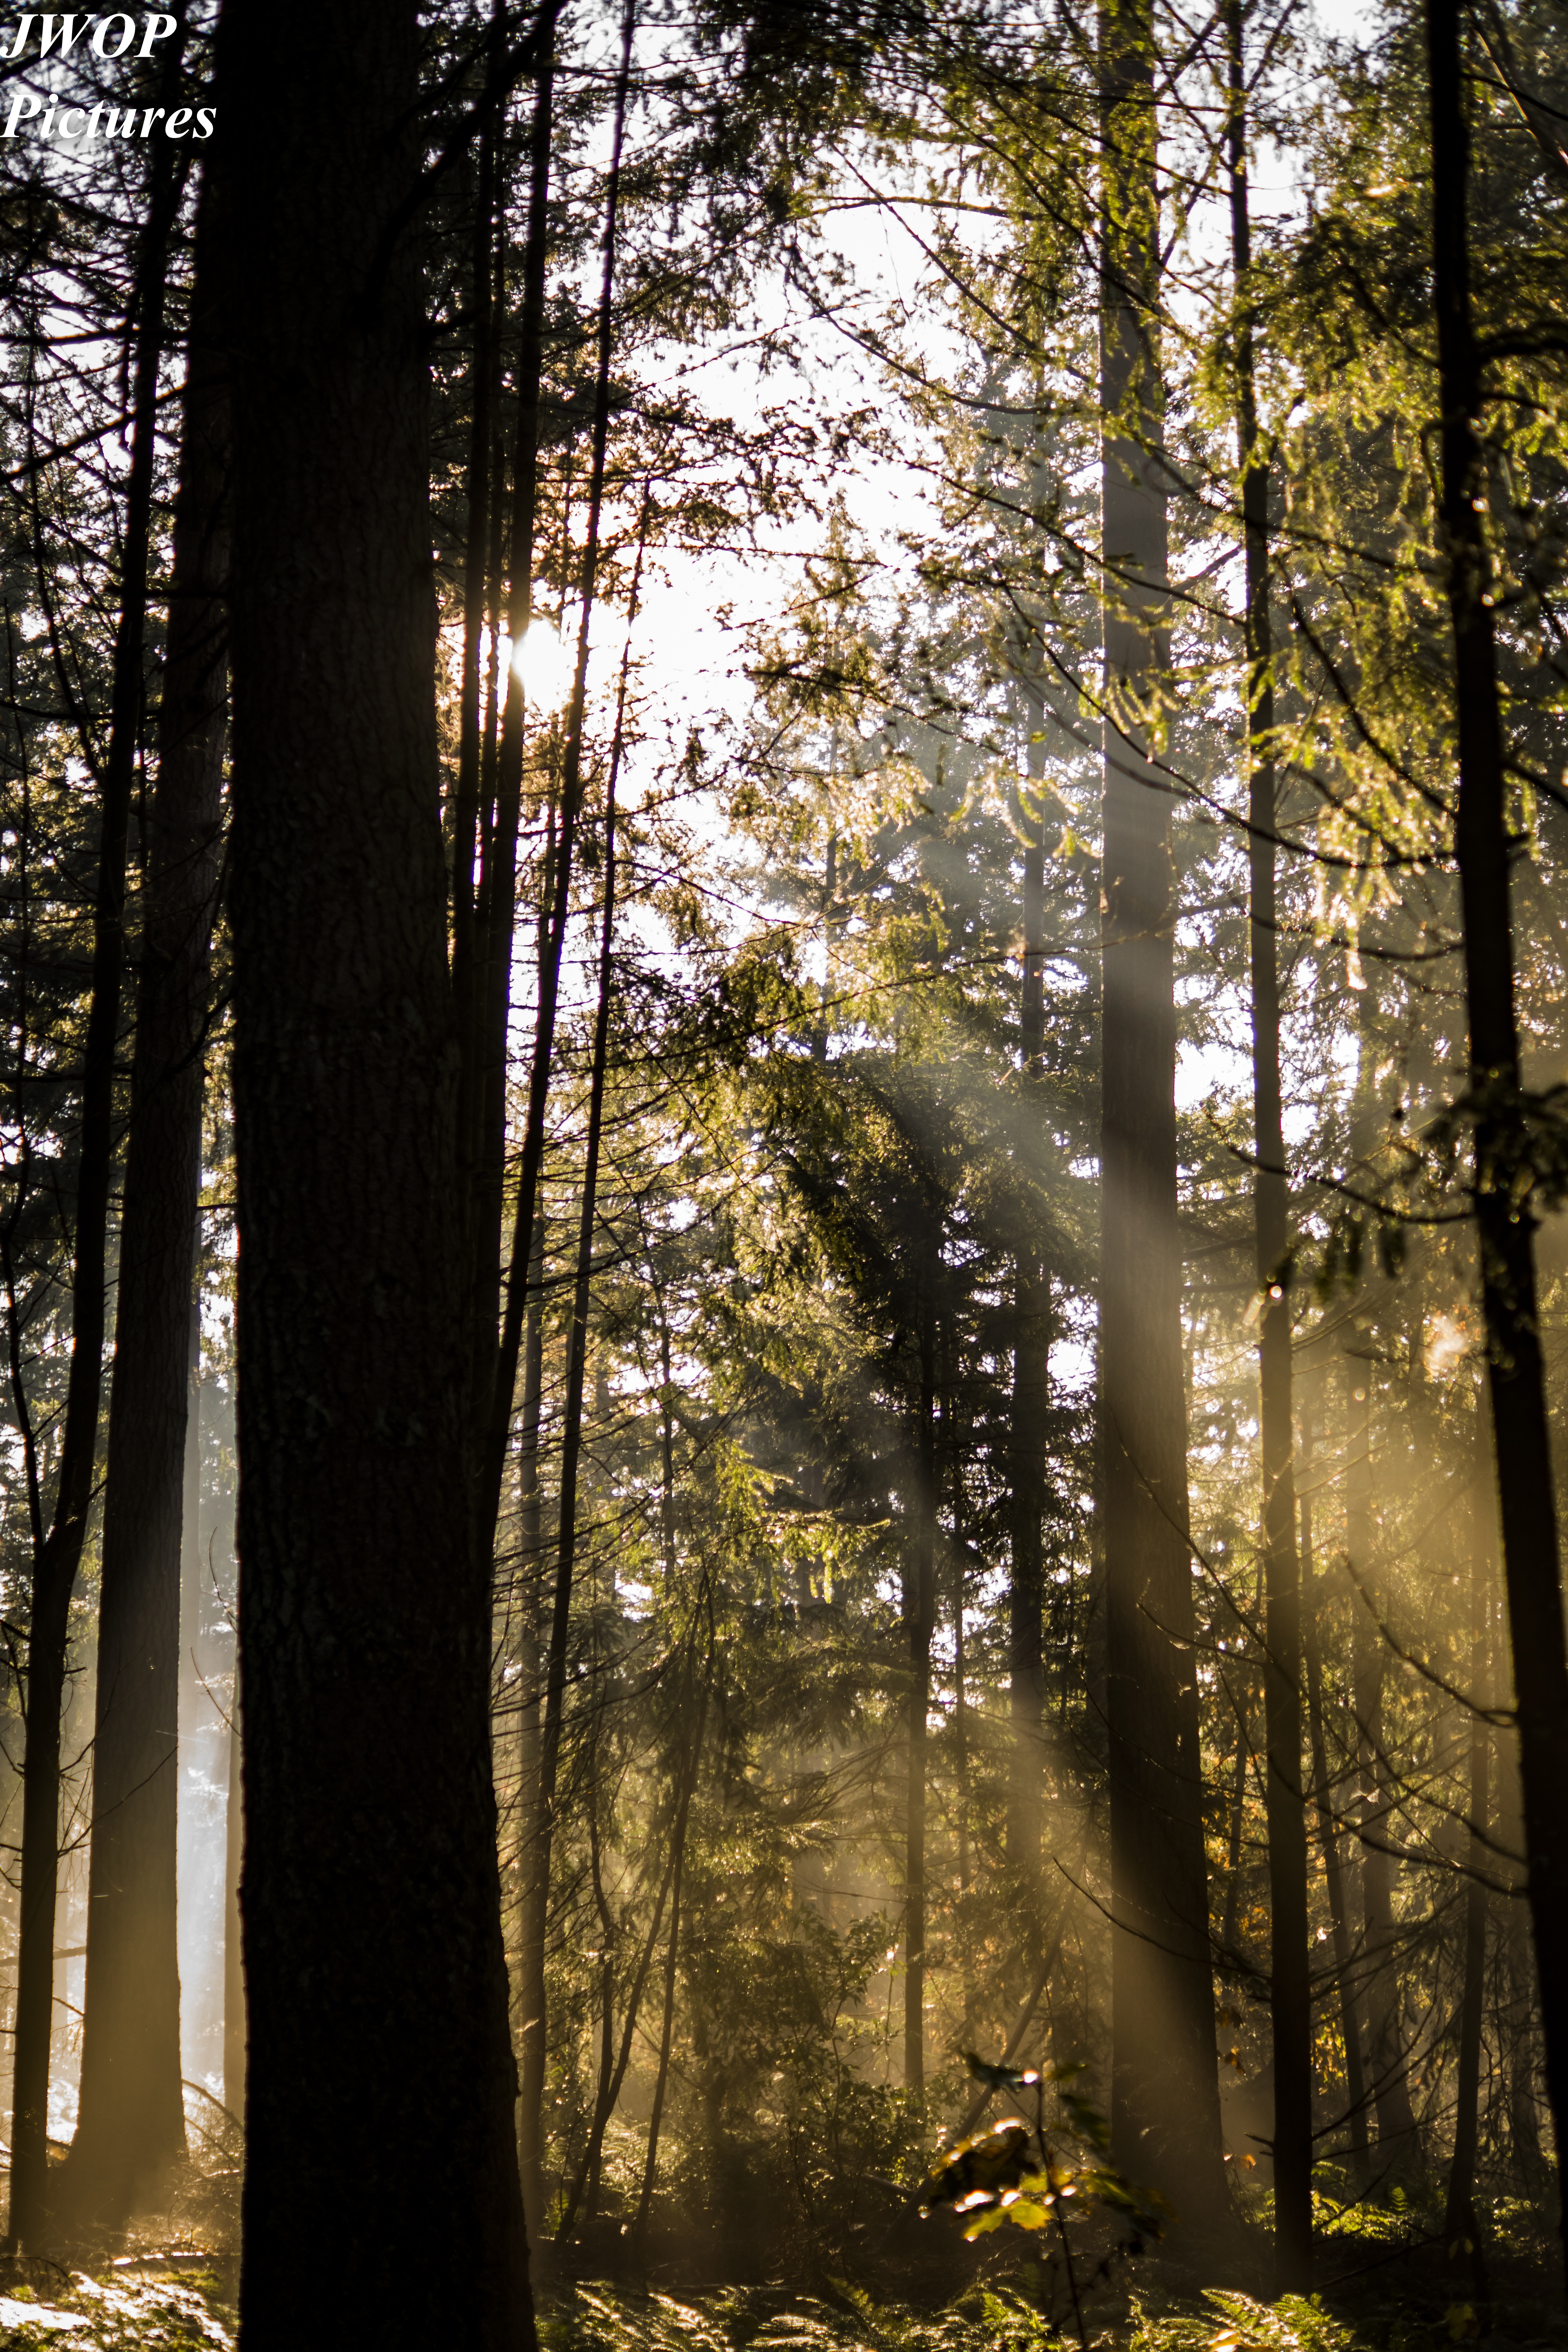
tree, nature, forest, wilderness, branch, light, plant, sun, sunlight, morning, leaf, mystical, autumn, season, background, deciduous, grove, light beam, woodland, habitat, mood, ecosystem, natural environment, atmospheric phenomenon, woody plant, temperate broadleaf and mixed forest, temperate coniferous forest